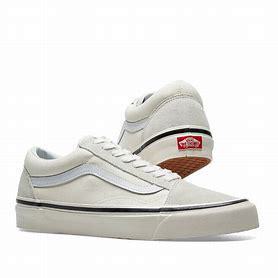
Brand: Vans
Model: Old Skool 36 DX